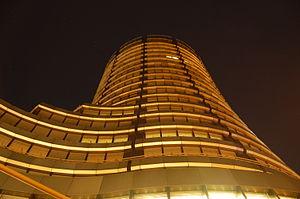
Bâle est une ville de Suisse. C'est la troisième ville la plus peuplée de Suisse après Zurich et Genève, et le chef-lieu du canton de Bâle-Ville. La commune de Bâle compte 177 654 habitants en 2019. Elle se situe dans le nord-ouest de la Suisse, où le Rhin se dirige vers le nord. Sur le plan politique, le gouvernement du canton est également l'organe exécutif de la ville de Bâle. Cette particularité existe depuis 1876.
Le terme de banque renvoie à deux conceptions. Soit il s'agit d'un secteur d'activité économique, celui traitant les opérations de banque — le secteur bancaire —, qui comprend les fournisseurs et les distributeurs des contrats relatifs à ces opérations. Soit le terme vise l'un des types d'entreprises actifs dans ce secteur, essentiellement des établissements de crédit ou des établissements de paiement, s'agissant des fournisseurs de services, ou des entreprises d'intermédiation bancaire, pour ce qui concerne les distributeurs de ces mêmes services.
Une organisation internationale est une personne morale de droit public fondée par un traité international par des États ou des organisations internationales afin de coordonner une action sur un sujet déterminé dans les statuts.